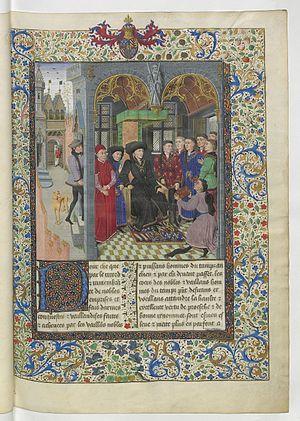
Le Maître de l'Alexandre de Wauquelin désigne par convention un enlumineur actif à Bruges entre 1440 et 1460. Il doit son nom à un manuscrit de la vie d'Alexandre le Grand qu'il a enluminé, écrit par Jean Wauquelin.
Alexandre le Grand qui bénéficie à travers l'histoire, les cultures et les religions d'une grande postérité, a été le sujet de très nombreuses œuvres d'art de l'Antiquité jusqu'à nos jours, faisant de lui l'une des principales figures politiques dans l'art occidental. La plupart des œuvres contemporaines ou originales ont disparu, même si de nombreuses copies ont été réalisées à l'époque romaine, particulièrement dans le domaine de la sculpture. Au Moyen Âge, dans la lignée du Roman d'Alexandre, l'épopée d'Alexandre s'incarnent dans de nombreuses publications littéraires pour devenir l'un des mythes les plus diffusés dans le temps et dans l'espace. À l'époque moderne, Alexandre est un thème privilégié dans la peinture. De nos jours il fait partie de la culture populaire en tant que sujet de romans historiques, de chansons ou de jeux vidéo.